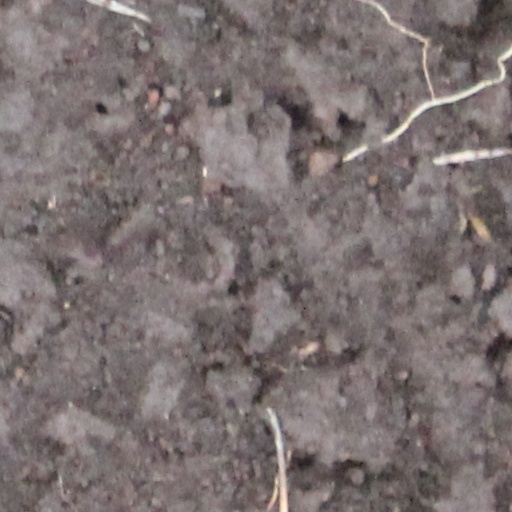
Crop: wheat